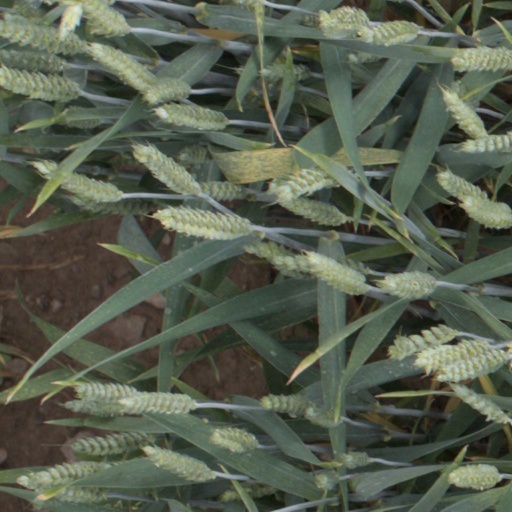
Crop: wheat